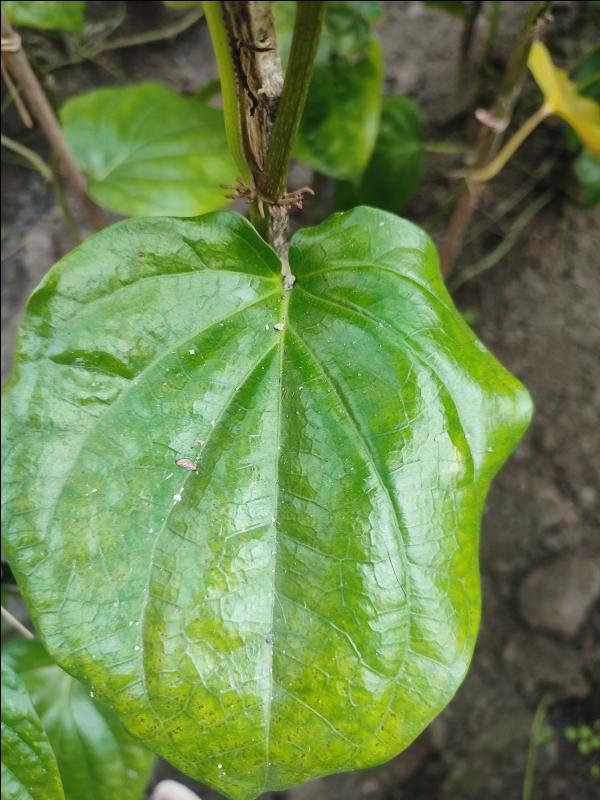
Label: Healthy_Leaf